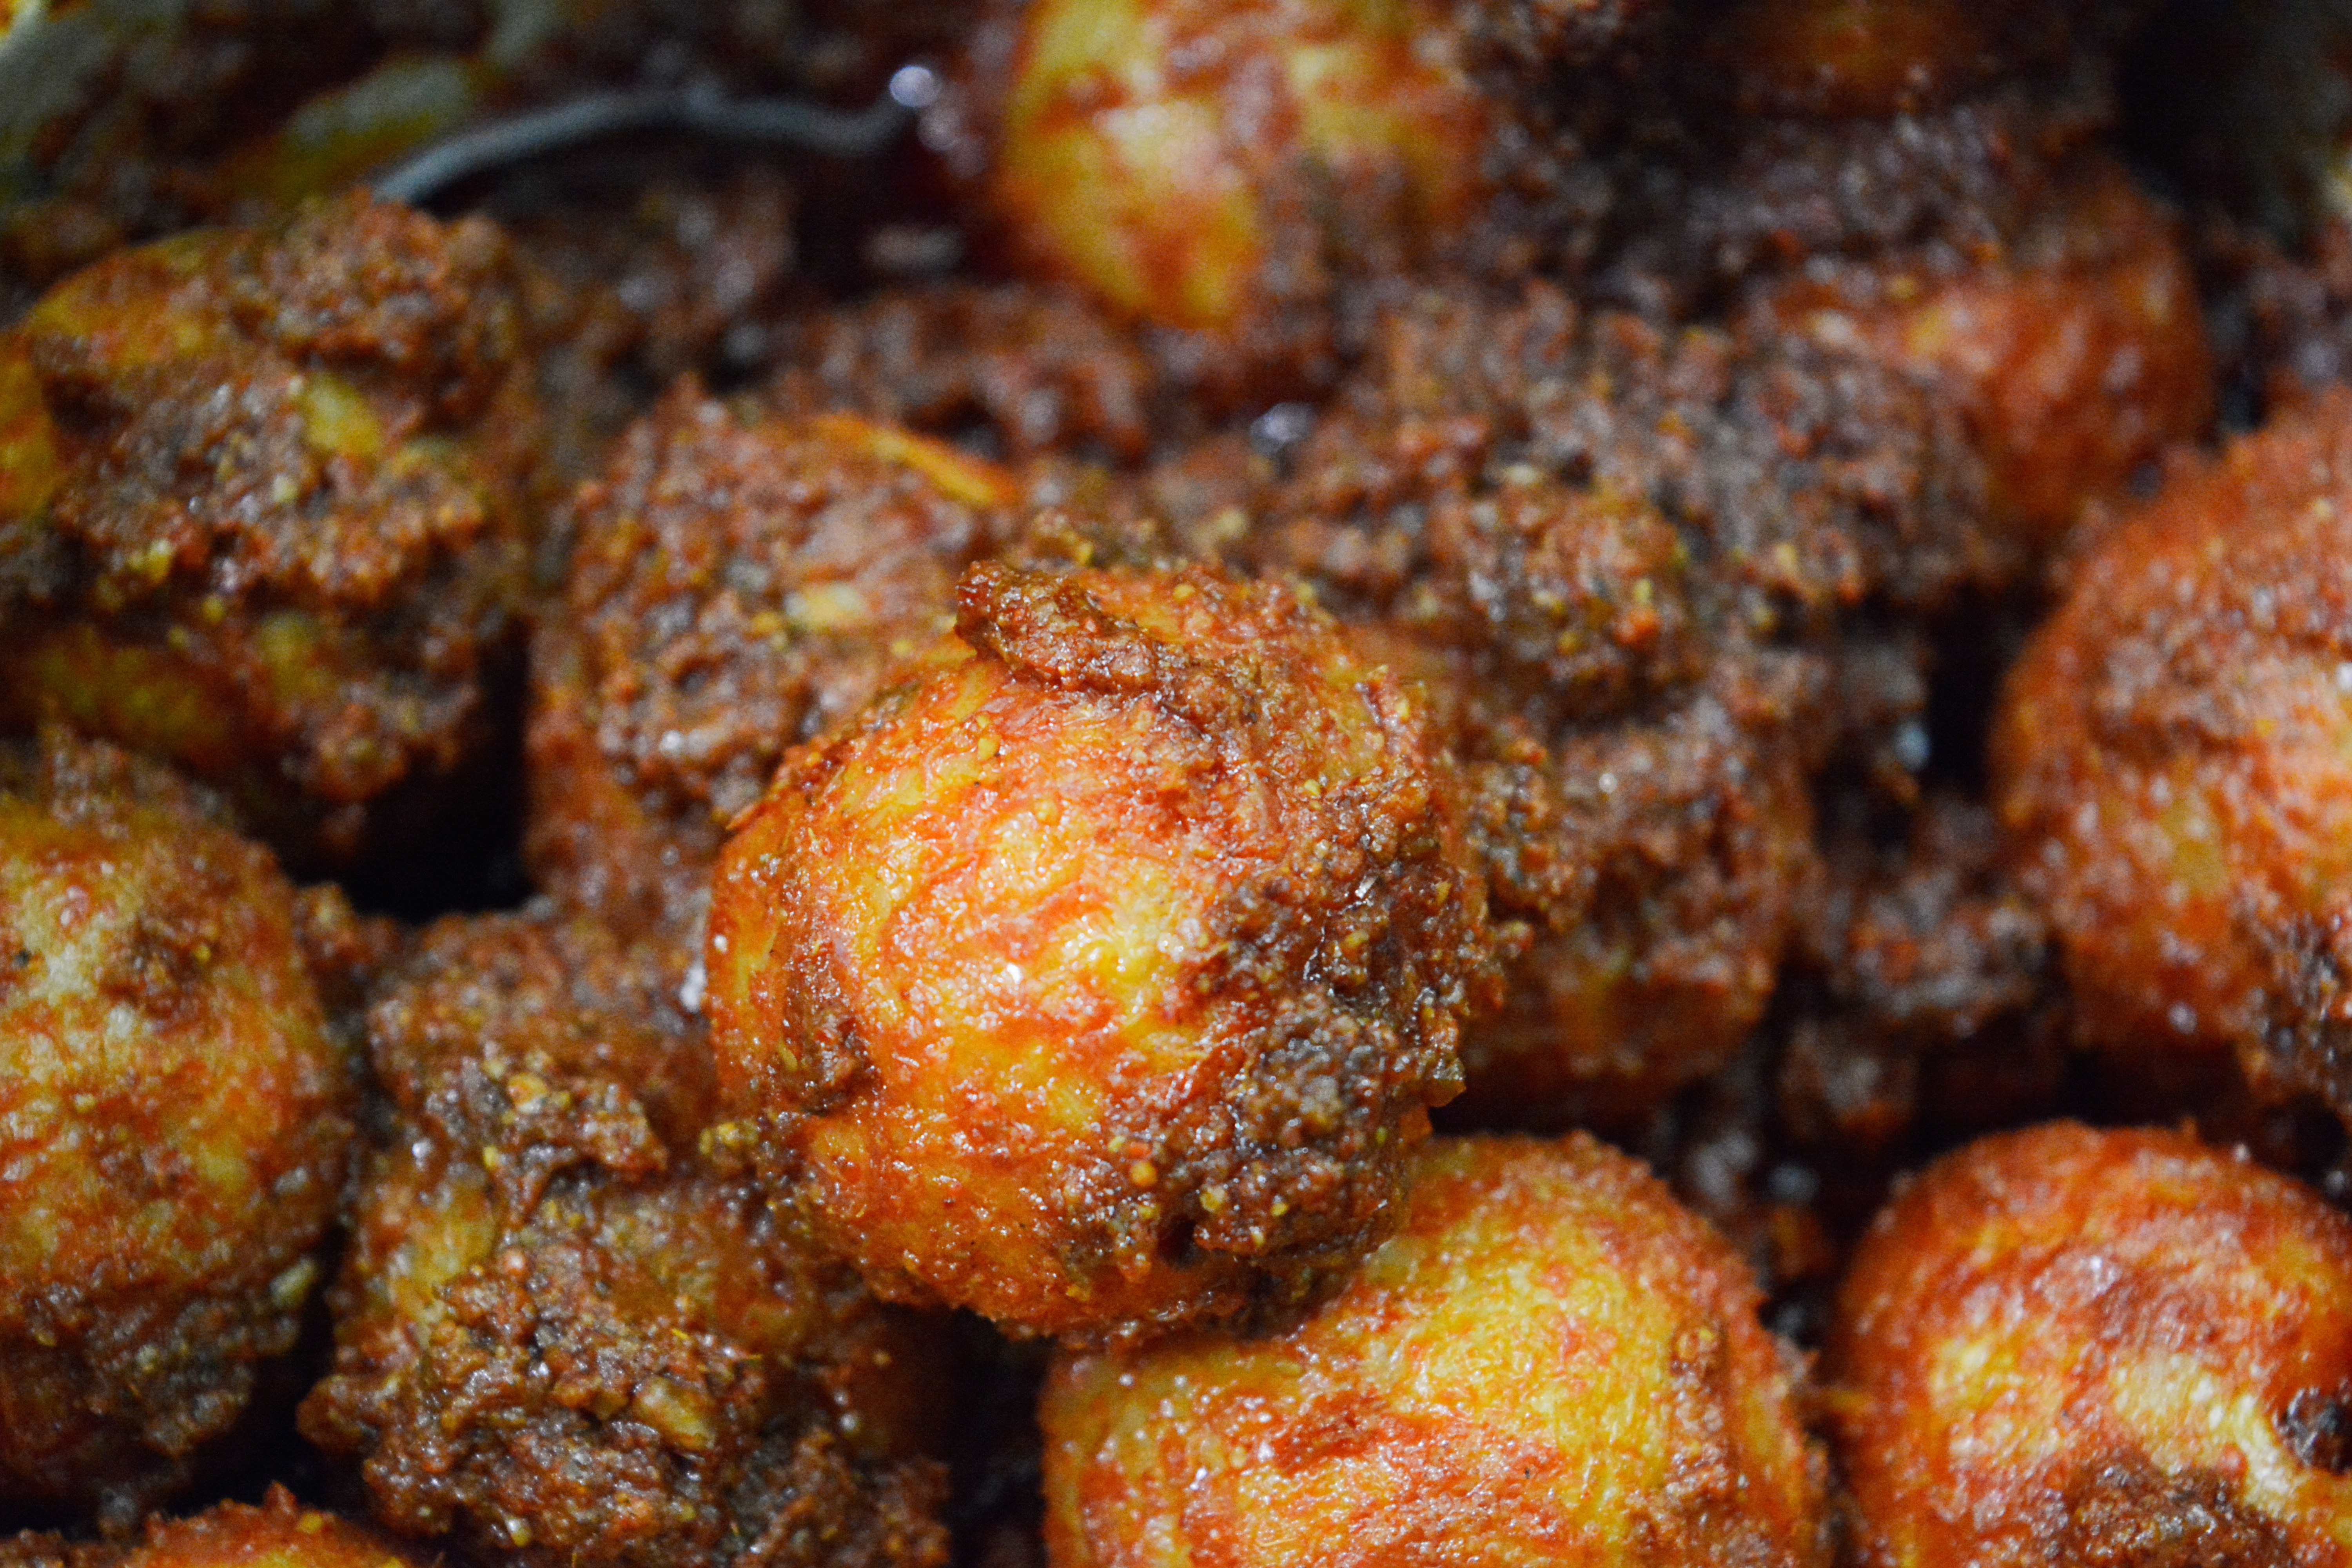
dish, food, produce, meat, cuisine, mediterranean food, meatball, fried food, animal source foods, frikadeller, kofta